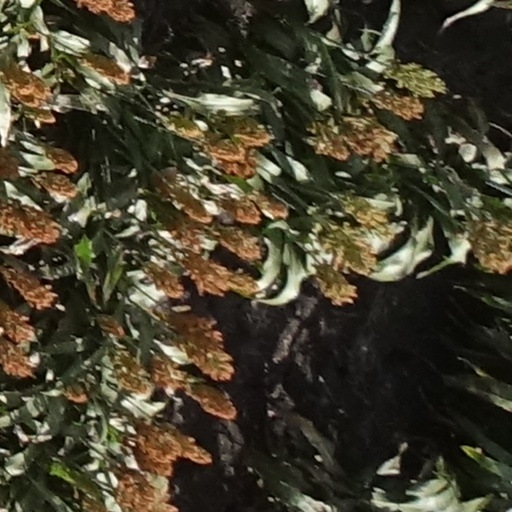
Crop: sorghum